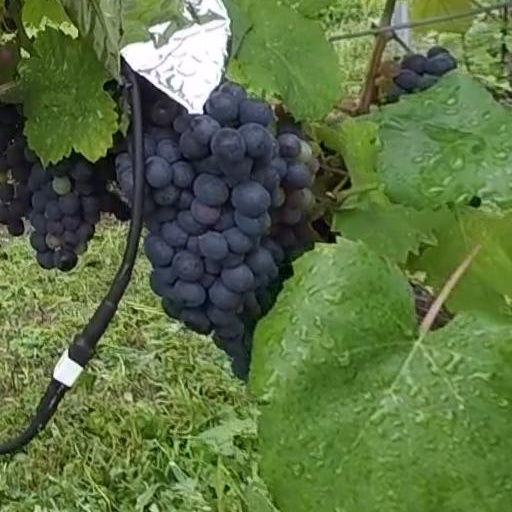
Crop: grape